Capital punishment in Denmark

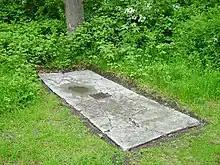
Remnants of the Christianshavn execution shed used from 1946 to 1950

Between 1945 and 1947, three special laws were enacted to bring capital punishment back into the penal code, to address crimes committed during the occupation of Denmark. These were "ex post facto" laws and were part of the purges (Danish: "Retsopgøret") attempting to meet public opinion demanding severe punishment for wartime offenders, in particular certain informants and those HIPO and Gestapo officers responsible for brutal murders or torture.